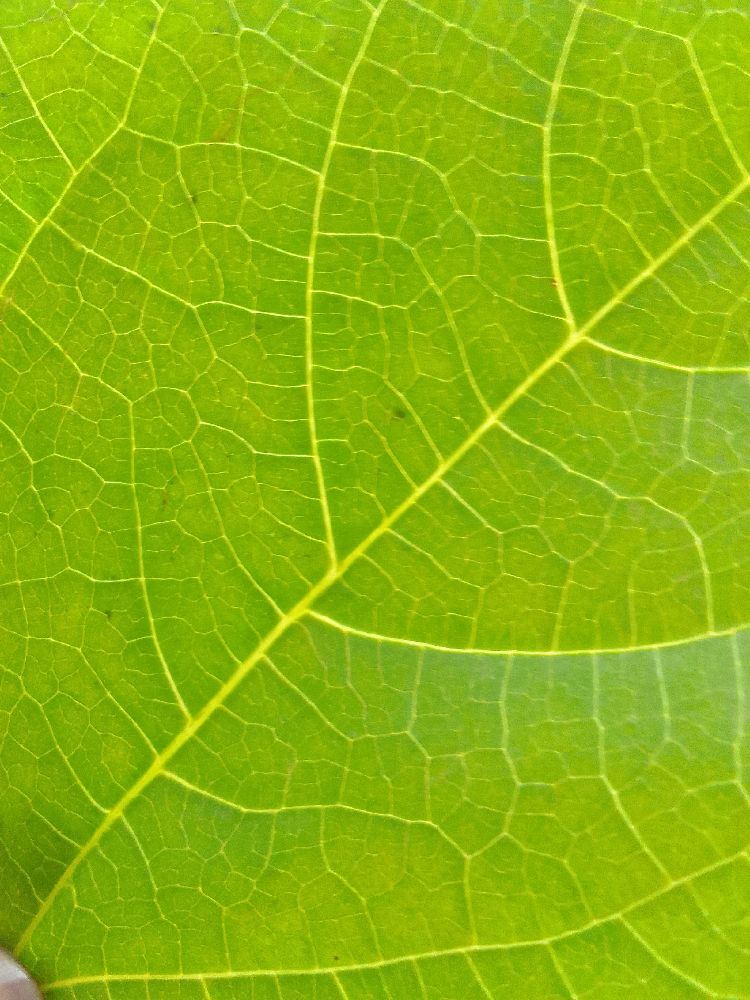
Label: healthy